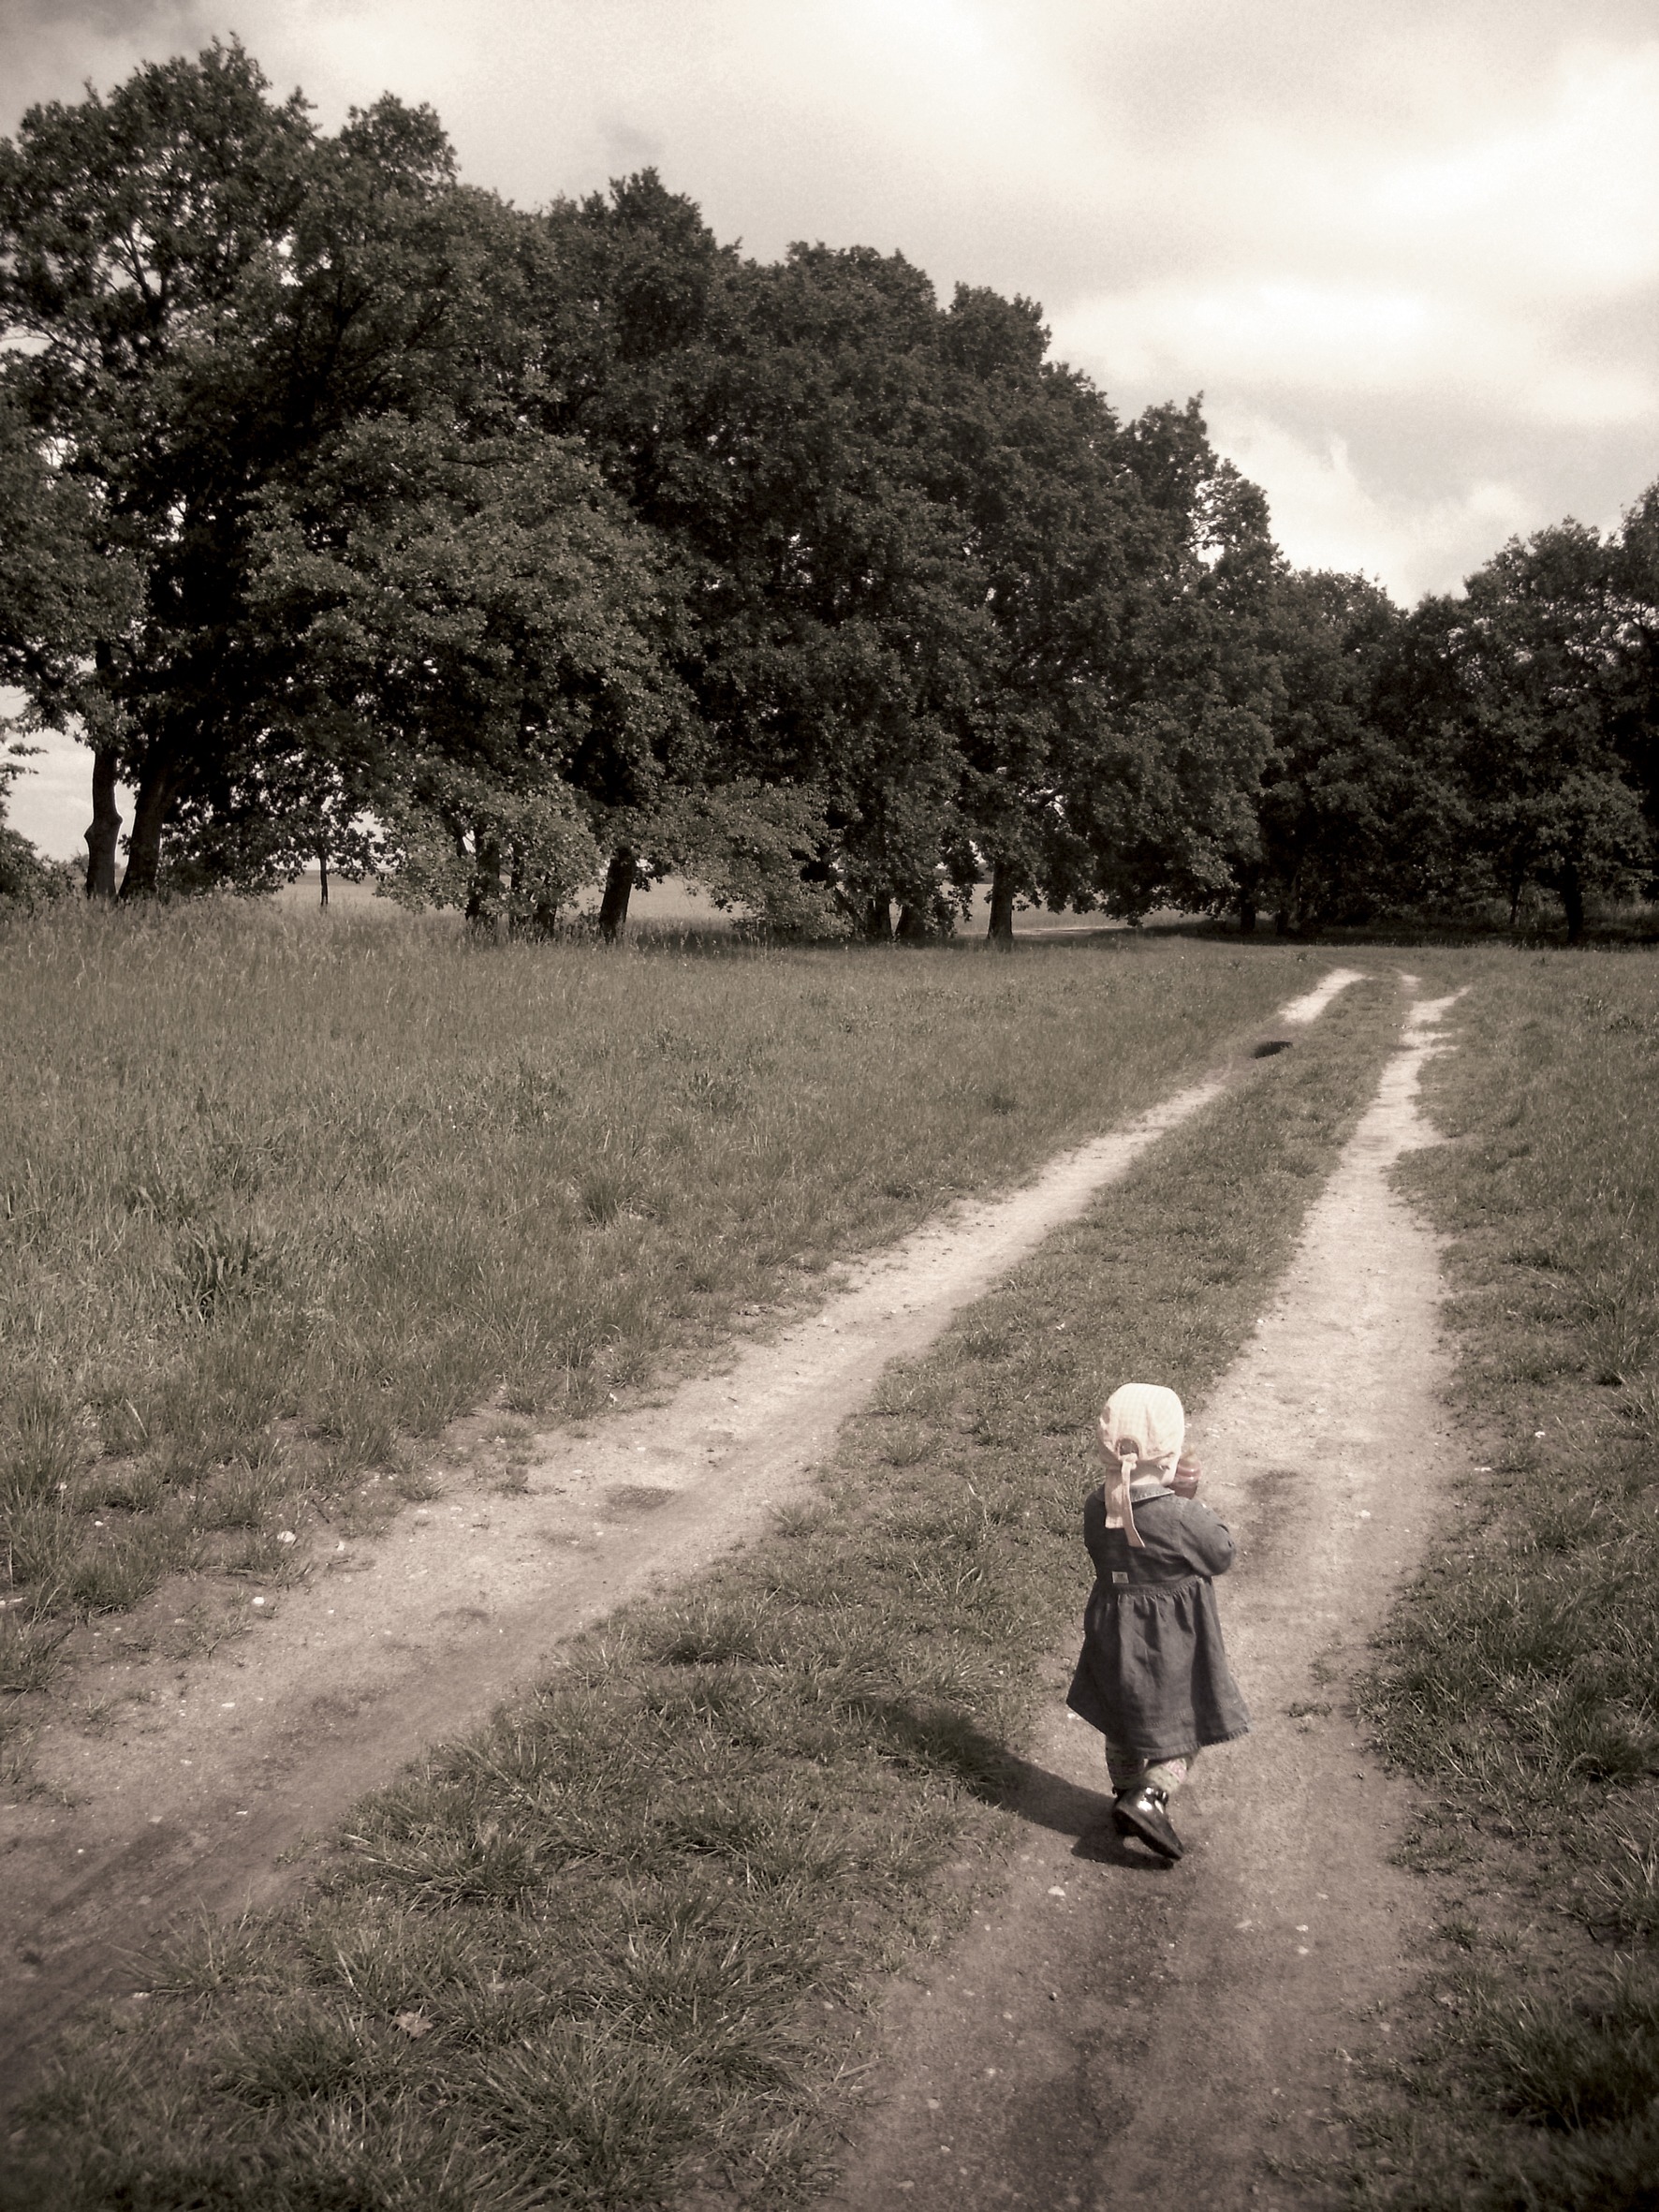
landscape, tree, nature, grass, black and white, girl, road, hiking, photography, sunlight, morning, run, dawn, grow, child, human, monochrome, season, world, photograph, away, far, go, rural area, monochrome photography, woody plant, girl power